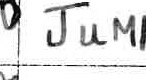
Label: jump